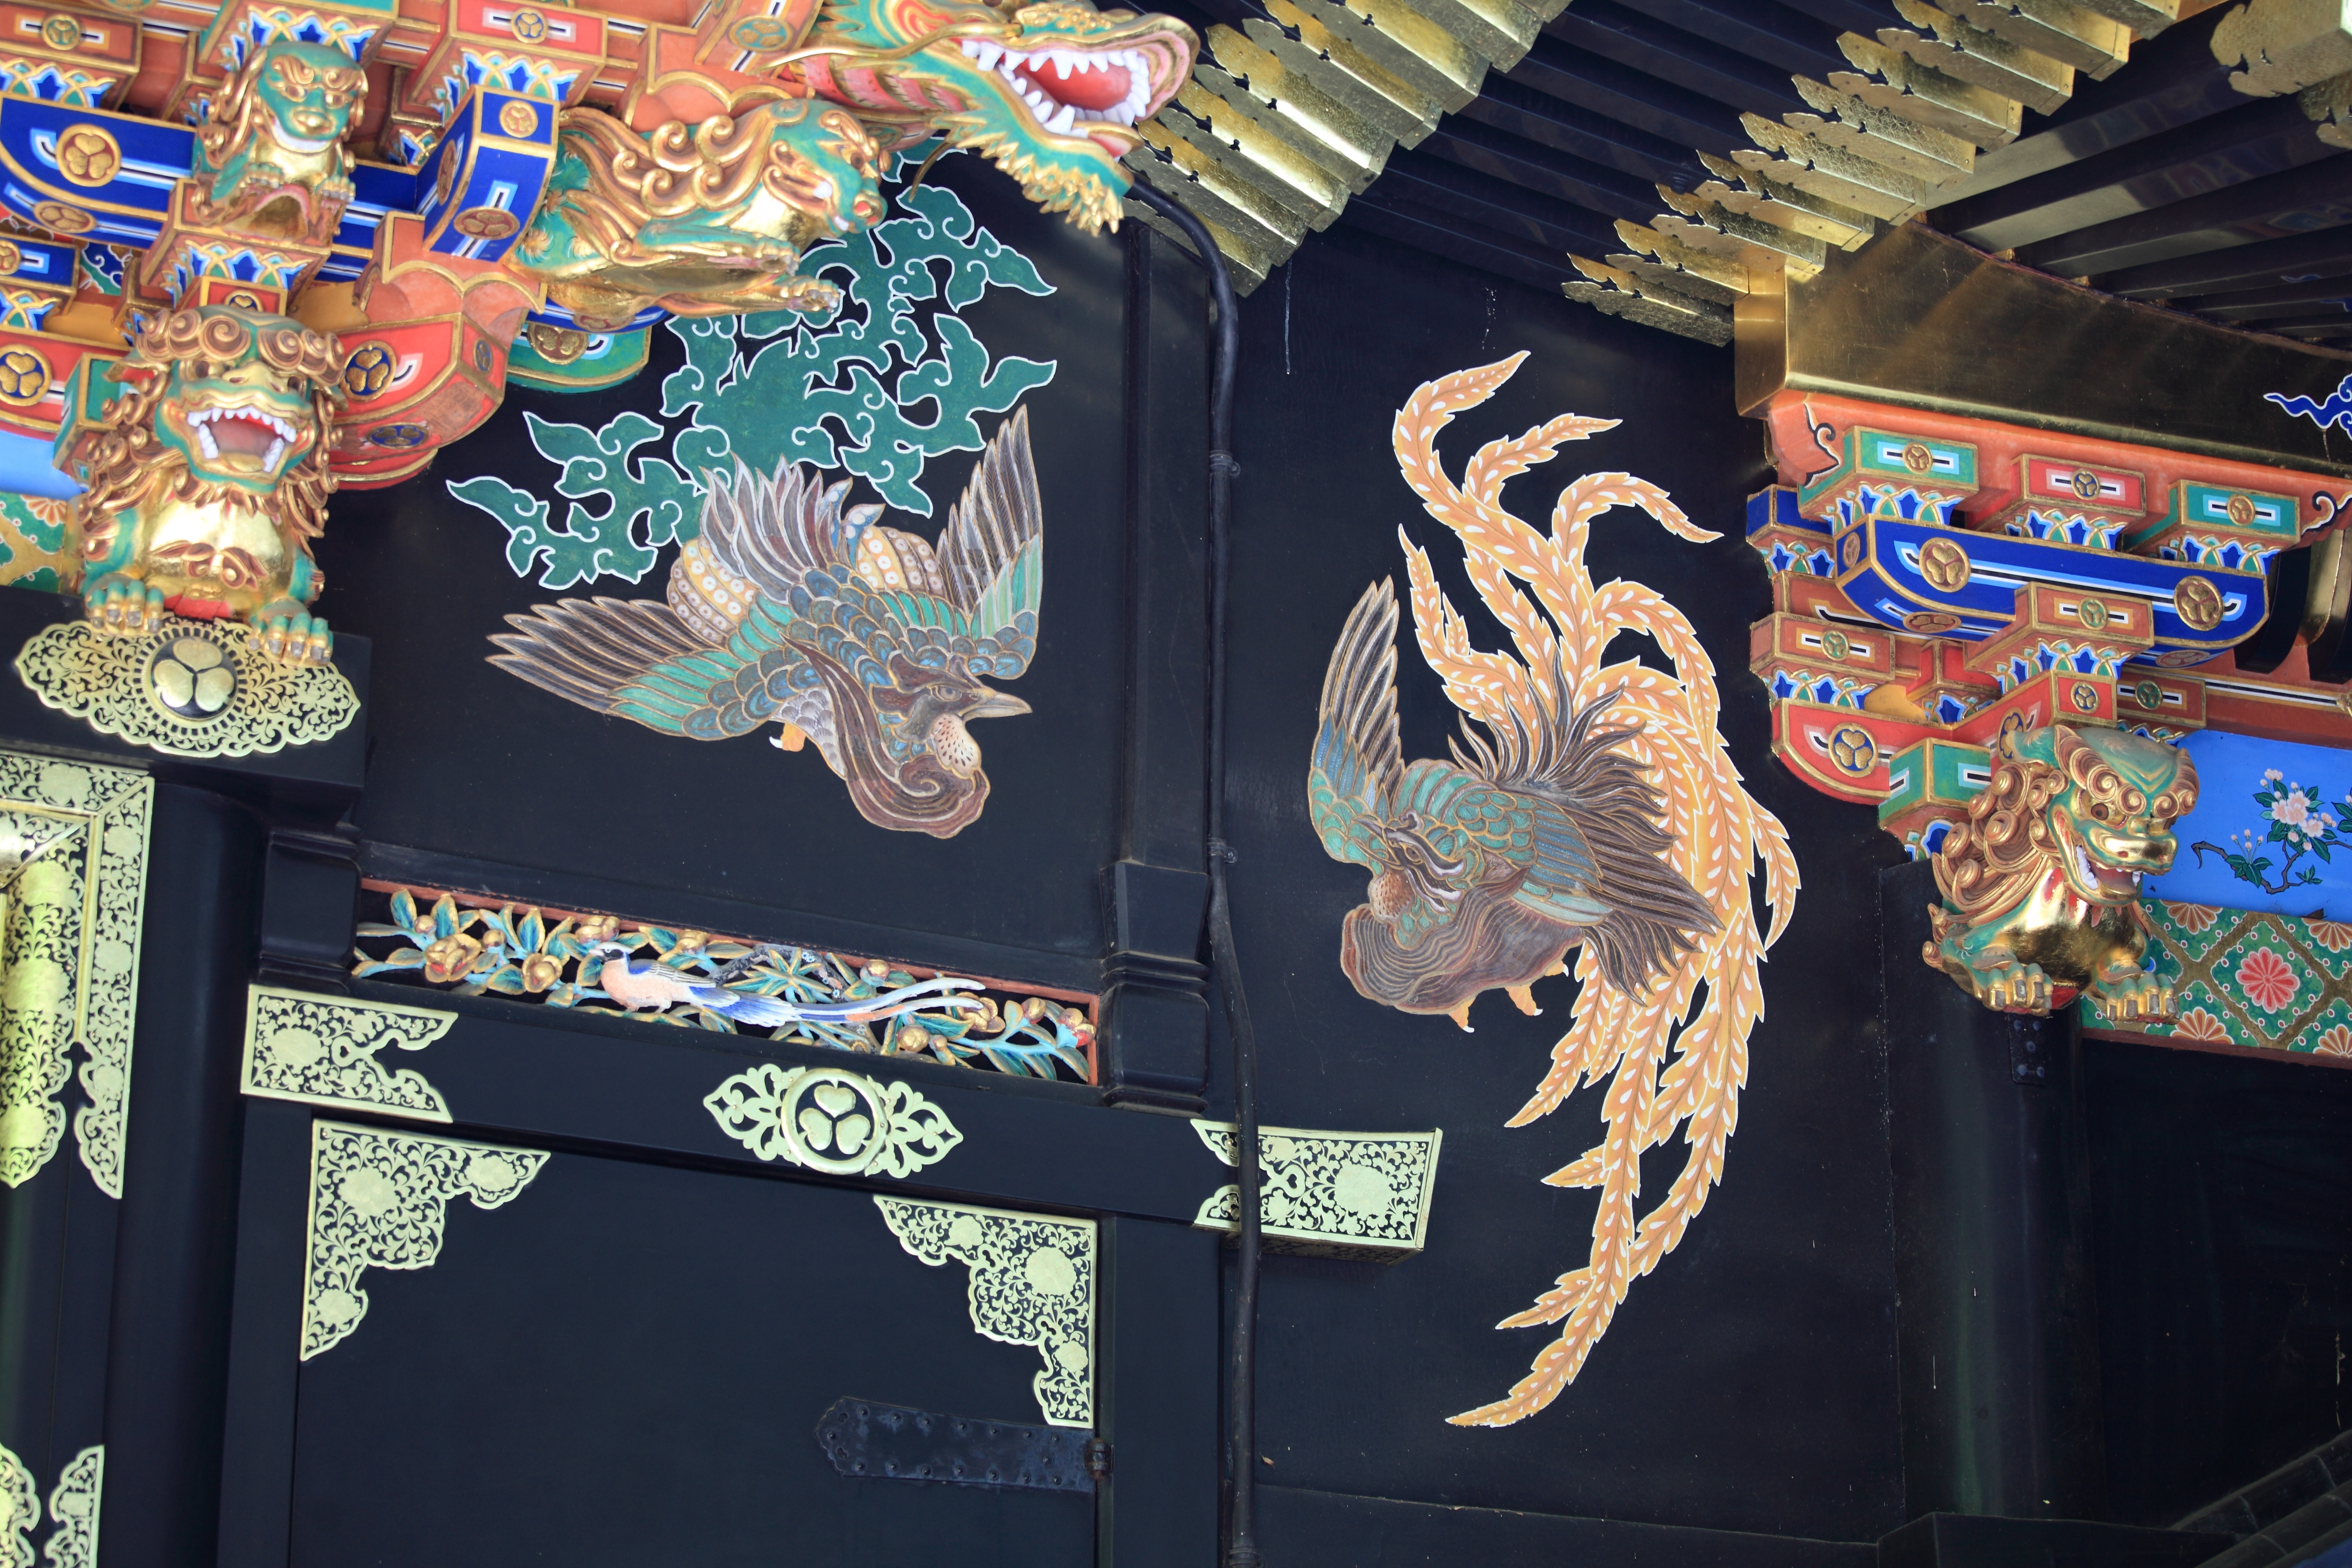
high, art, shrine, 5d, hires, markii, hi, res, resolution, shizuoka, kunohzantoushouguu